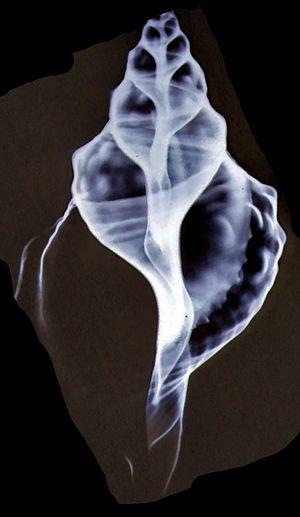
Radiologie de Triton en agrandissement direct